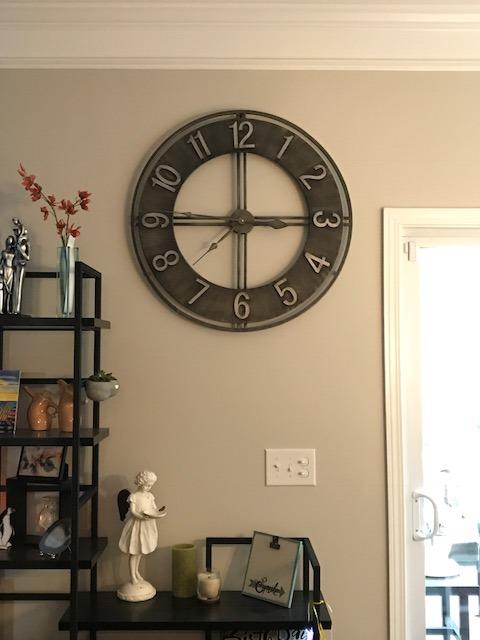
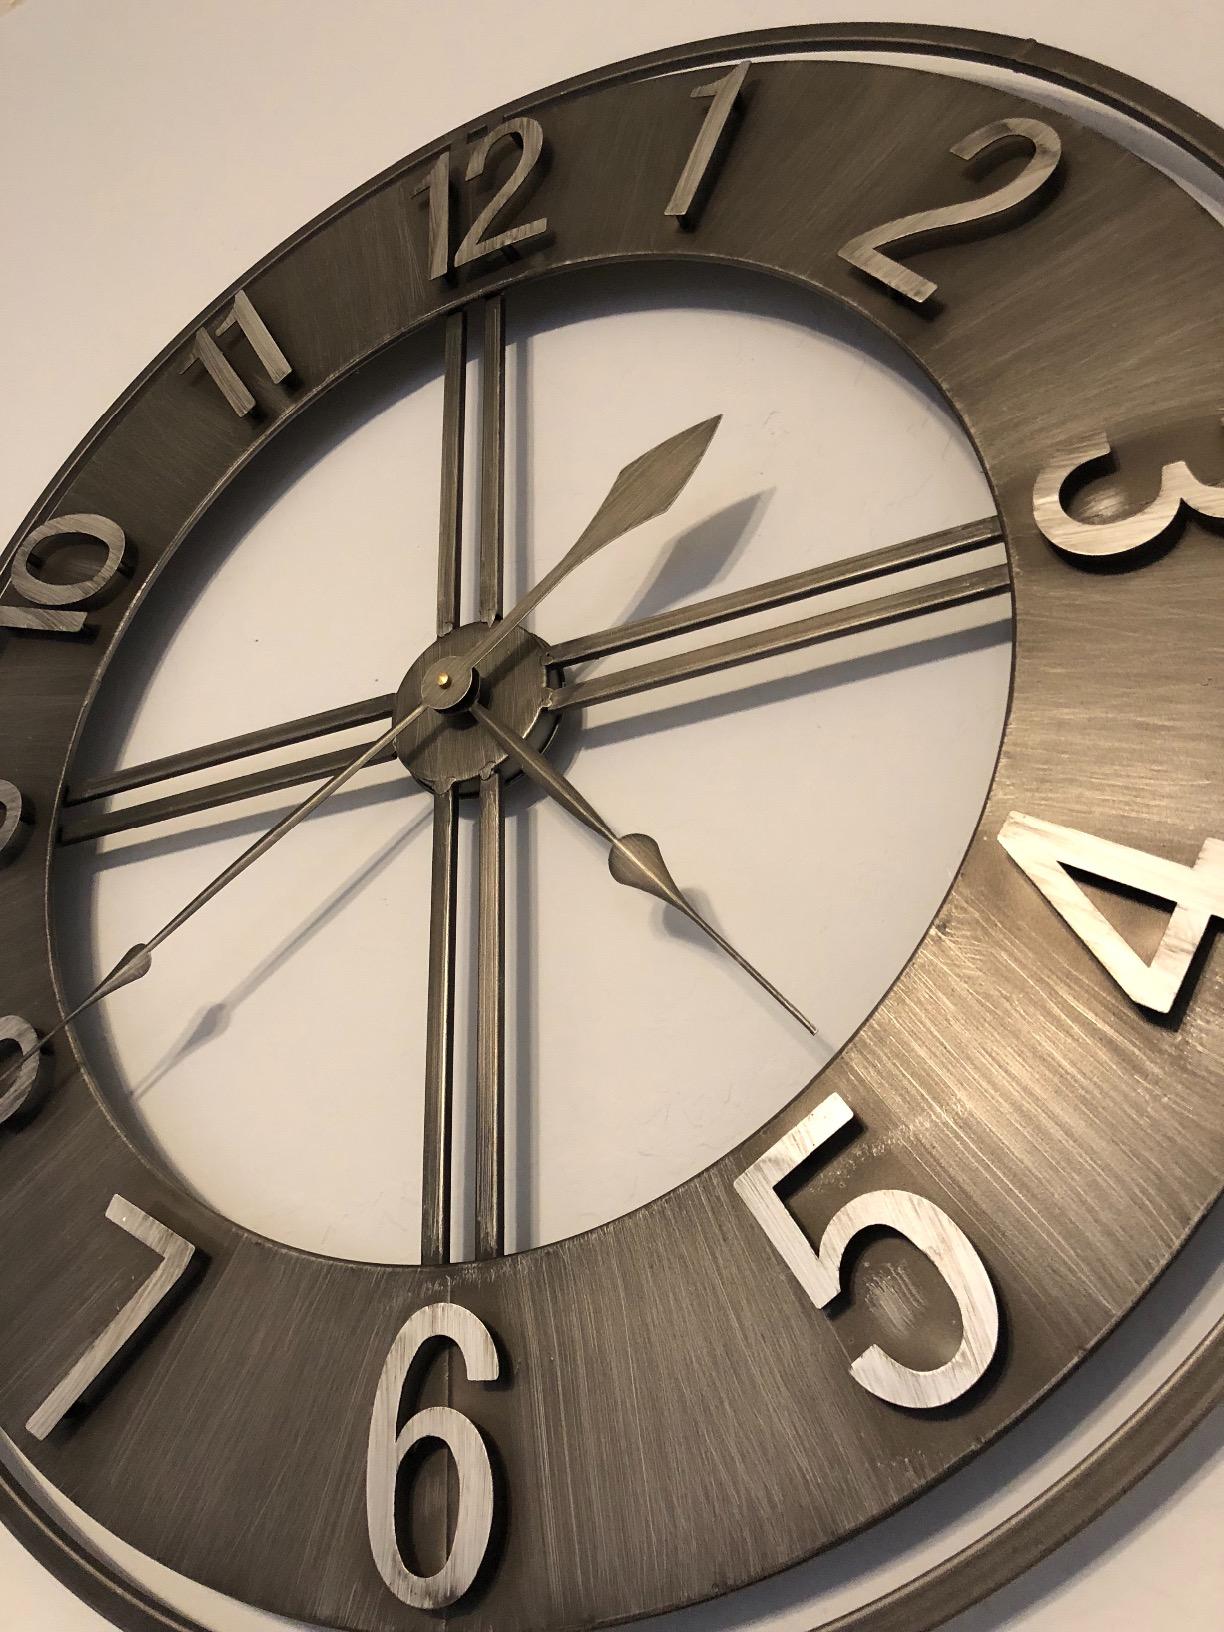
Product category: clock
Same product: yes